Siobhan Chamberlain

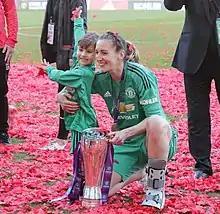
Chamberlain celebrating the Championship title in 2019.

On 13 July 2018, it was announced that Chamberlain would join Manchester United for their inaugural season playing in the FA Women's Championship. During a pre-season friendly against her former club Liverpool on 17 July 2018, Chamberlain suffered a suspected serious neck injury and was rushed to hospital; however, checks revealed that the injury was not as serious as first thought. She recovered in time for the start of the season and made her competitive debut for Manchester United in a 1–0 League Cup victory against Liverpool on 19 August. On 9 September, she made her Championship debut in a 12–0 win against Aston Villa. Chamberlain did not concede a league goal until United's sixth game, with Angela Addison's 82nd minute consolation goal in United's 4–1 win ending a streak of 531 minutes without conceding. United clinched the Championship title on 20 April 2019 with a 7–0 win over Crystal Palace with Chamberlain having played in all 18 league matches, conceding seven goals in that time. She subsequently missed the final two games of the season with a foot injury, collecting her winners medal on the last day of the season in an aircast. In May 2019, she was named PFA Community Champion of the Year for her work with the Manchester United Foundation.